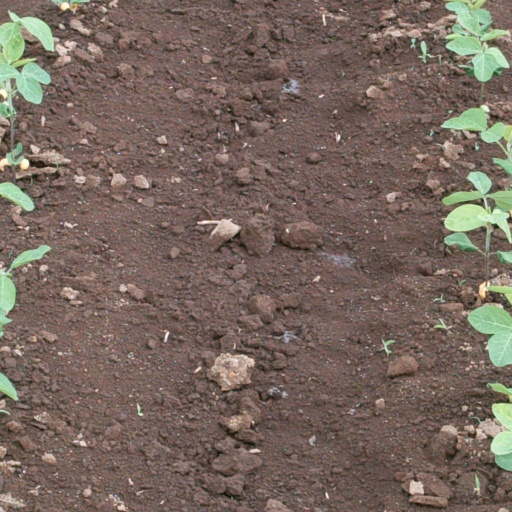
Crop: soybean